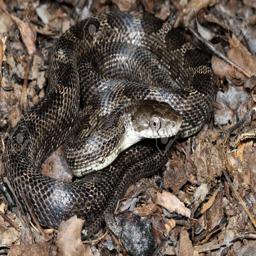
Animal: snakes